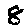
Label: 8